Țara Bârsei

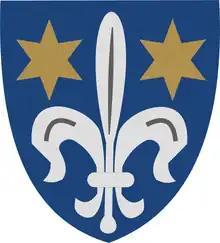
The coat of arms of Țara Bârsei

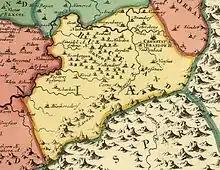
Map of Țara Bârsei from the first half of the 18th century. Brașov appears as Cronstadt/Brassow.

Țara Bârsei is a historic and ethnographic area in Brașov County, southeastern Transylvania, Romania with a mixed population of Romanians, Germans, and Hungarians.